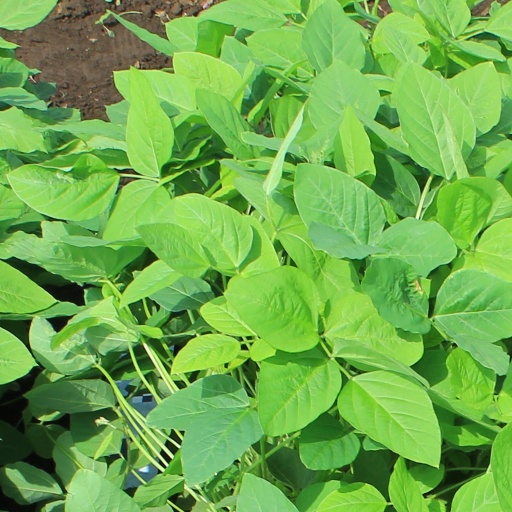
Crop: soybean